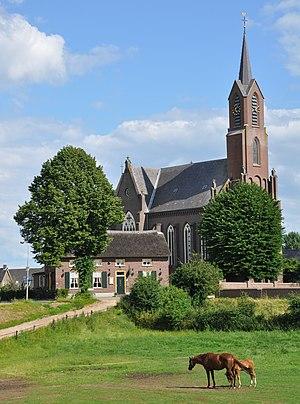
Alem est un village néerlandais de la commune de Maasdriel, situé dans la province de Gueldre.